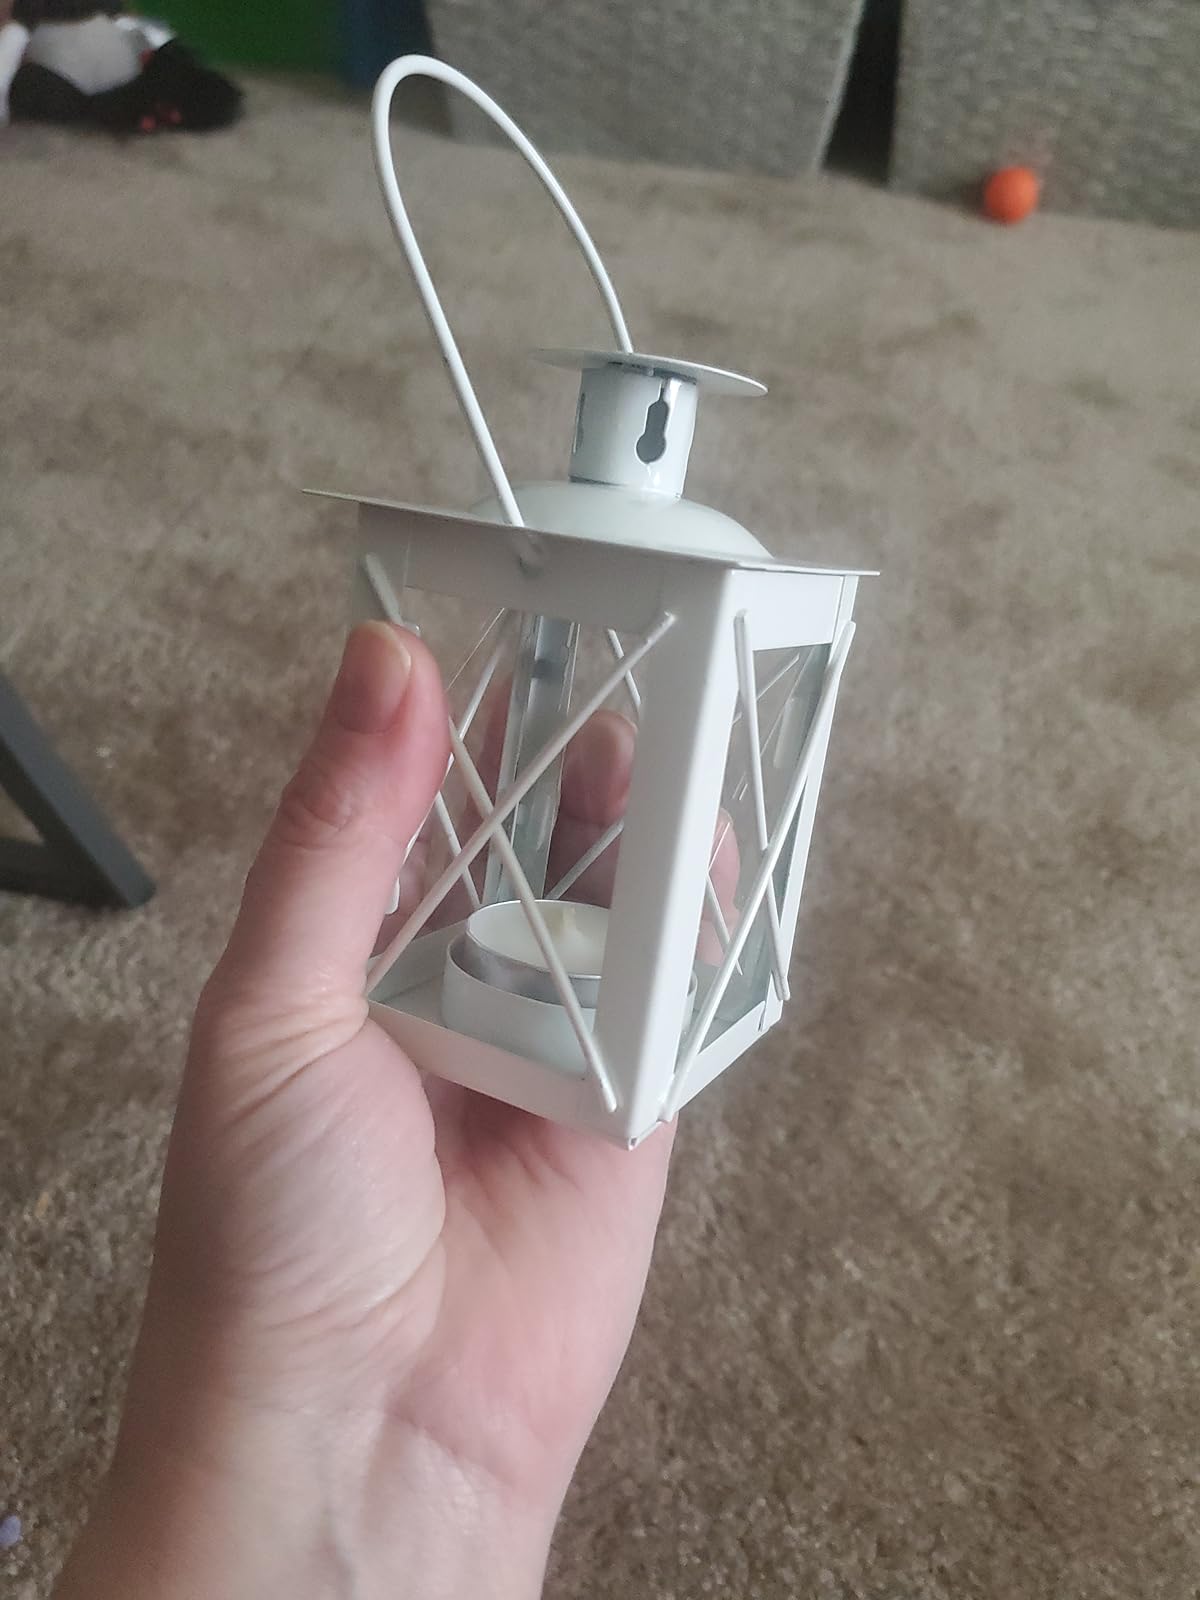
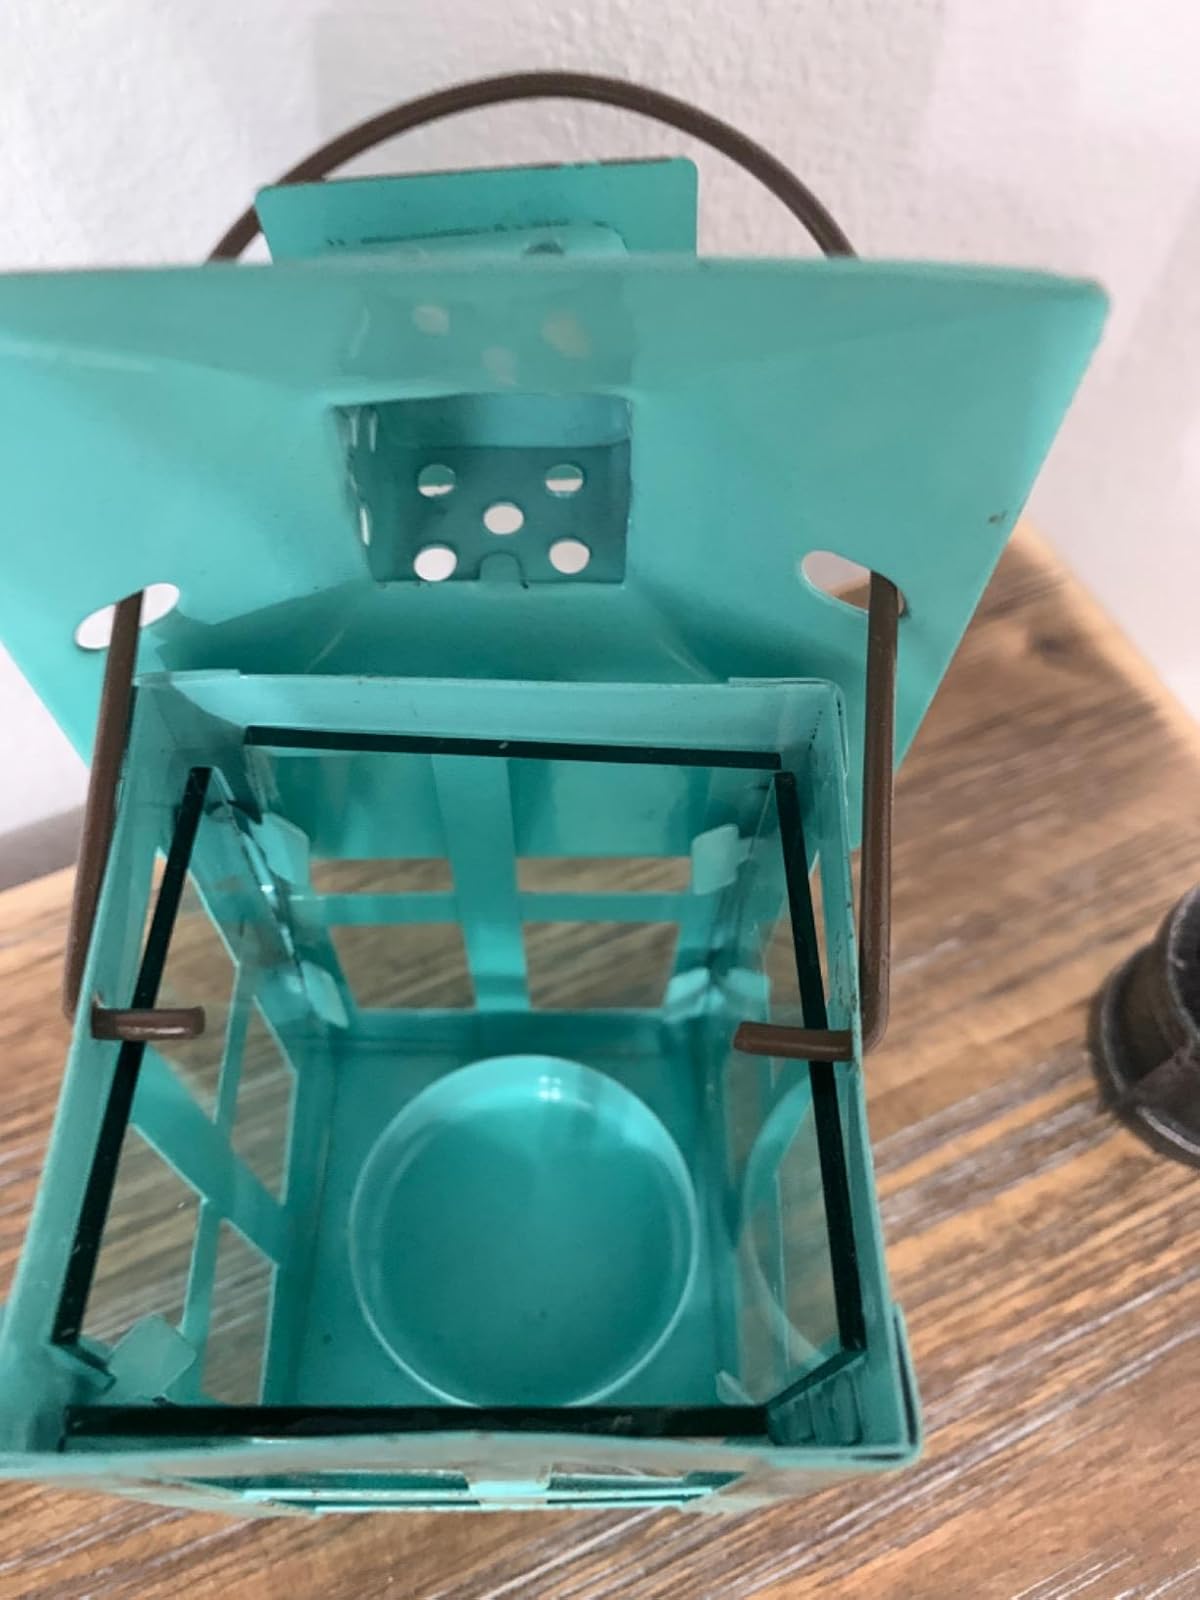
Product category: lantern
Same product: no